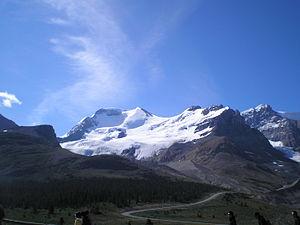
Le mont Athabasca, en anglais : Mount Athabasca, est une montagne située dans le champ de glace Columbia dans le parc national de Jasper en Alberta, au Canada. La montagne est baptisée en 1898 par John Norman Collie, qui réalise la première ascension le 18 août de la même année. Athabasca est un nom indien Cri signifiant « [endroit] où il y a des roseaux » qui fait référence, à l'origine, au lac Athabasca.